Eetu Nousiainen

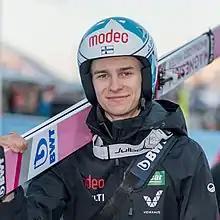
Eetu Nousiainen in 2019

Eetu Nousiainen (born 29 April 1997) is a Finnish ski jumper. He competed in two events at the 2018 Winter Olympics.